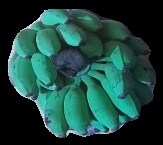
Variety: elakki-bale
Grade: grade3